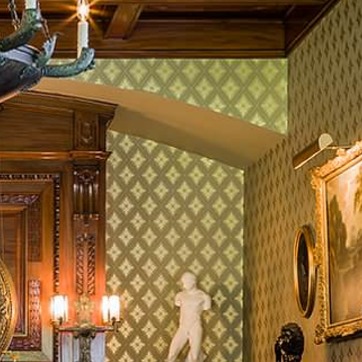
Material: wallpaper